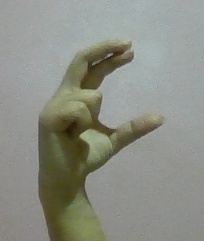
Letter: thal